Ford F-Series

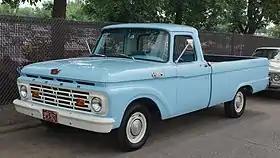
1964 F-100

Ford introduced a dramatically new style of pickup in 1961 with the fourth-generation F-Series. Longer and lower than its predecessors, these trucks had increased dimensions and new engine and gearbox choices. Additionally, the 1961–1963 models offered an optional unibody design with the cab and bed integrated. The traditional separate cab/bed was offered concurrently. The unibody proved unpopular, and Ford discontinued the option after the 1963 model year.